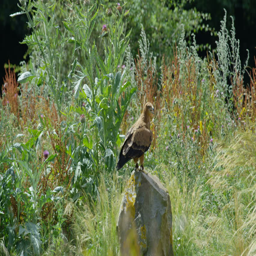
4k bird of prey takes flight in natural environment .